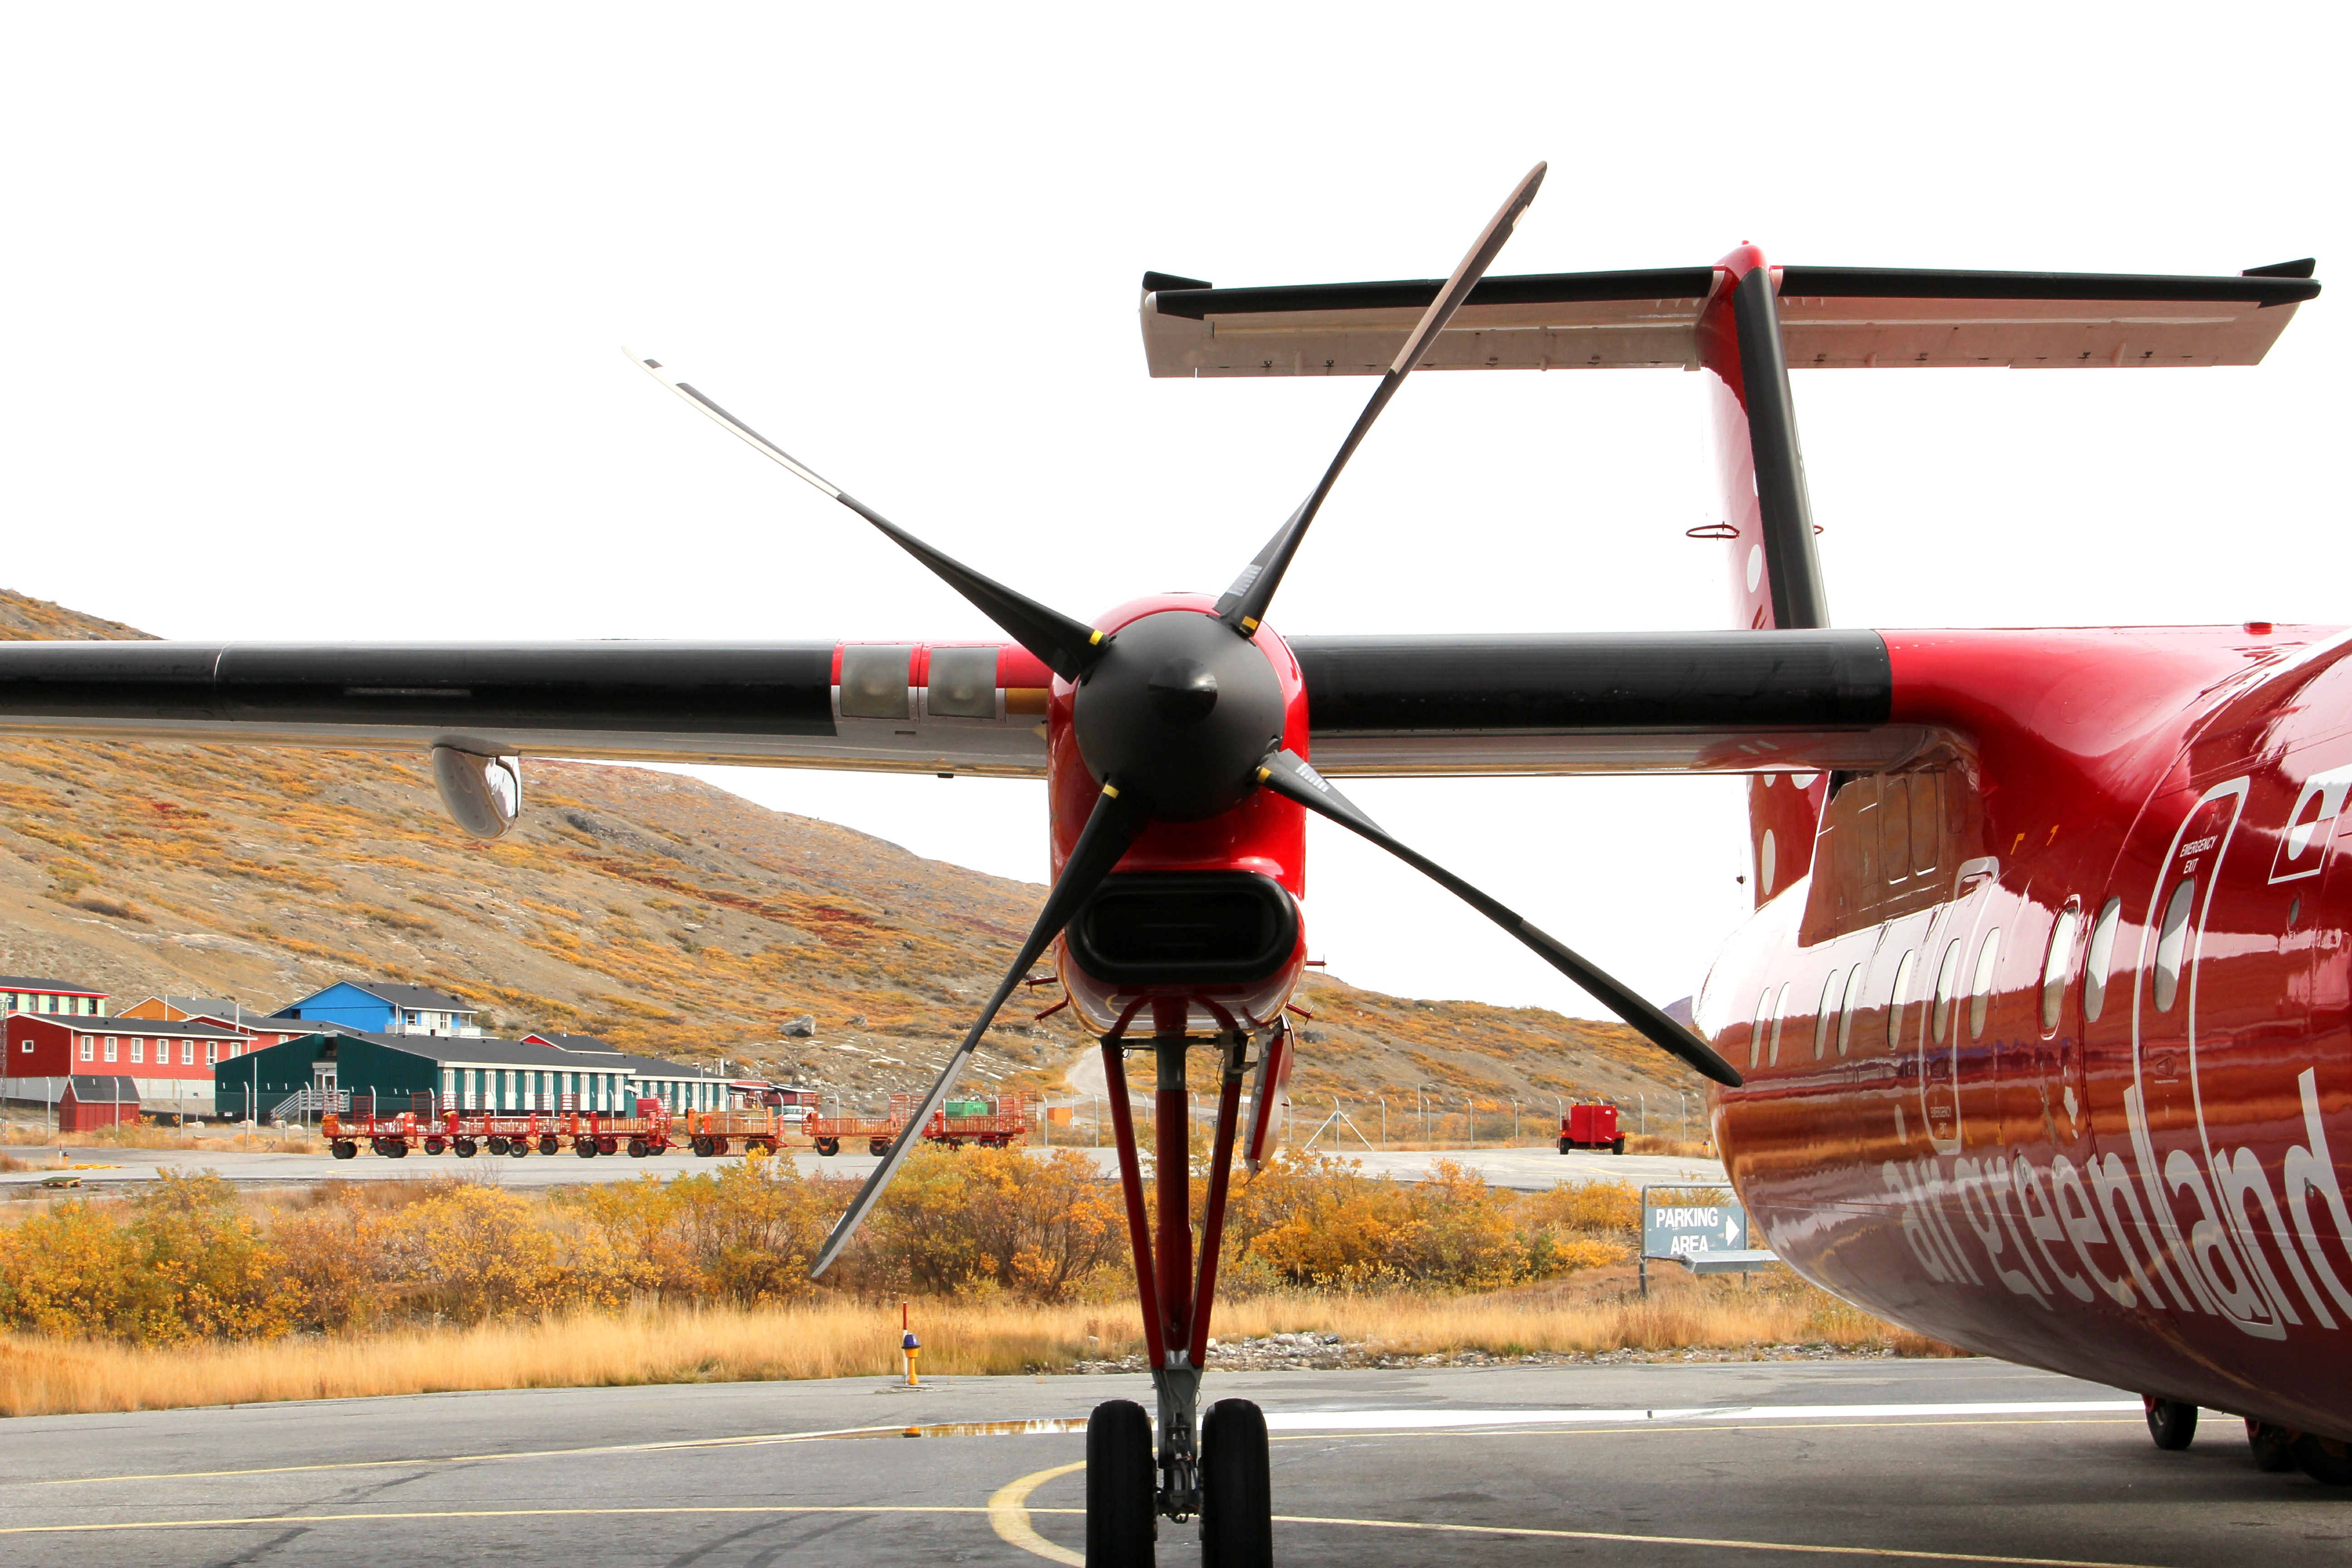
wing, airplane, aircraft, red, vehicle, airline, aviation, flight, helicopter, airliner, motor, greenland, propeller, air force, aircraft engine